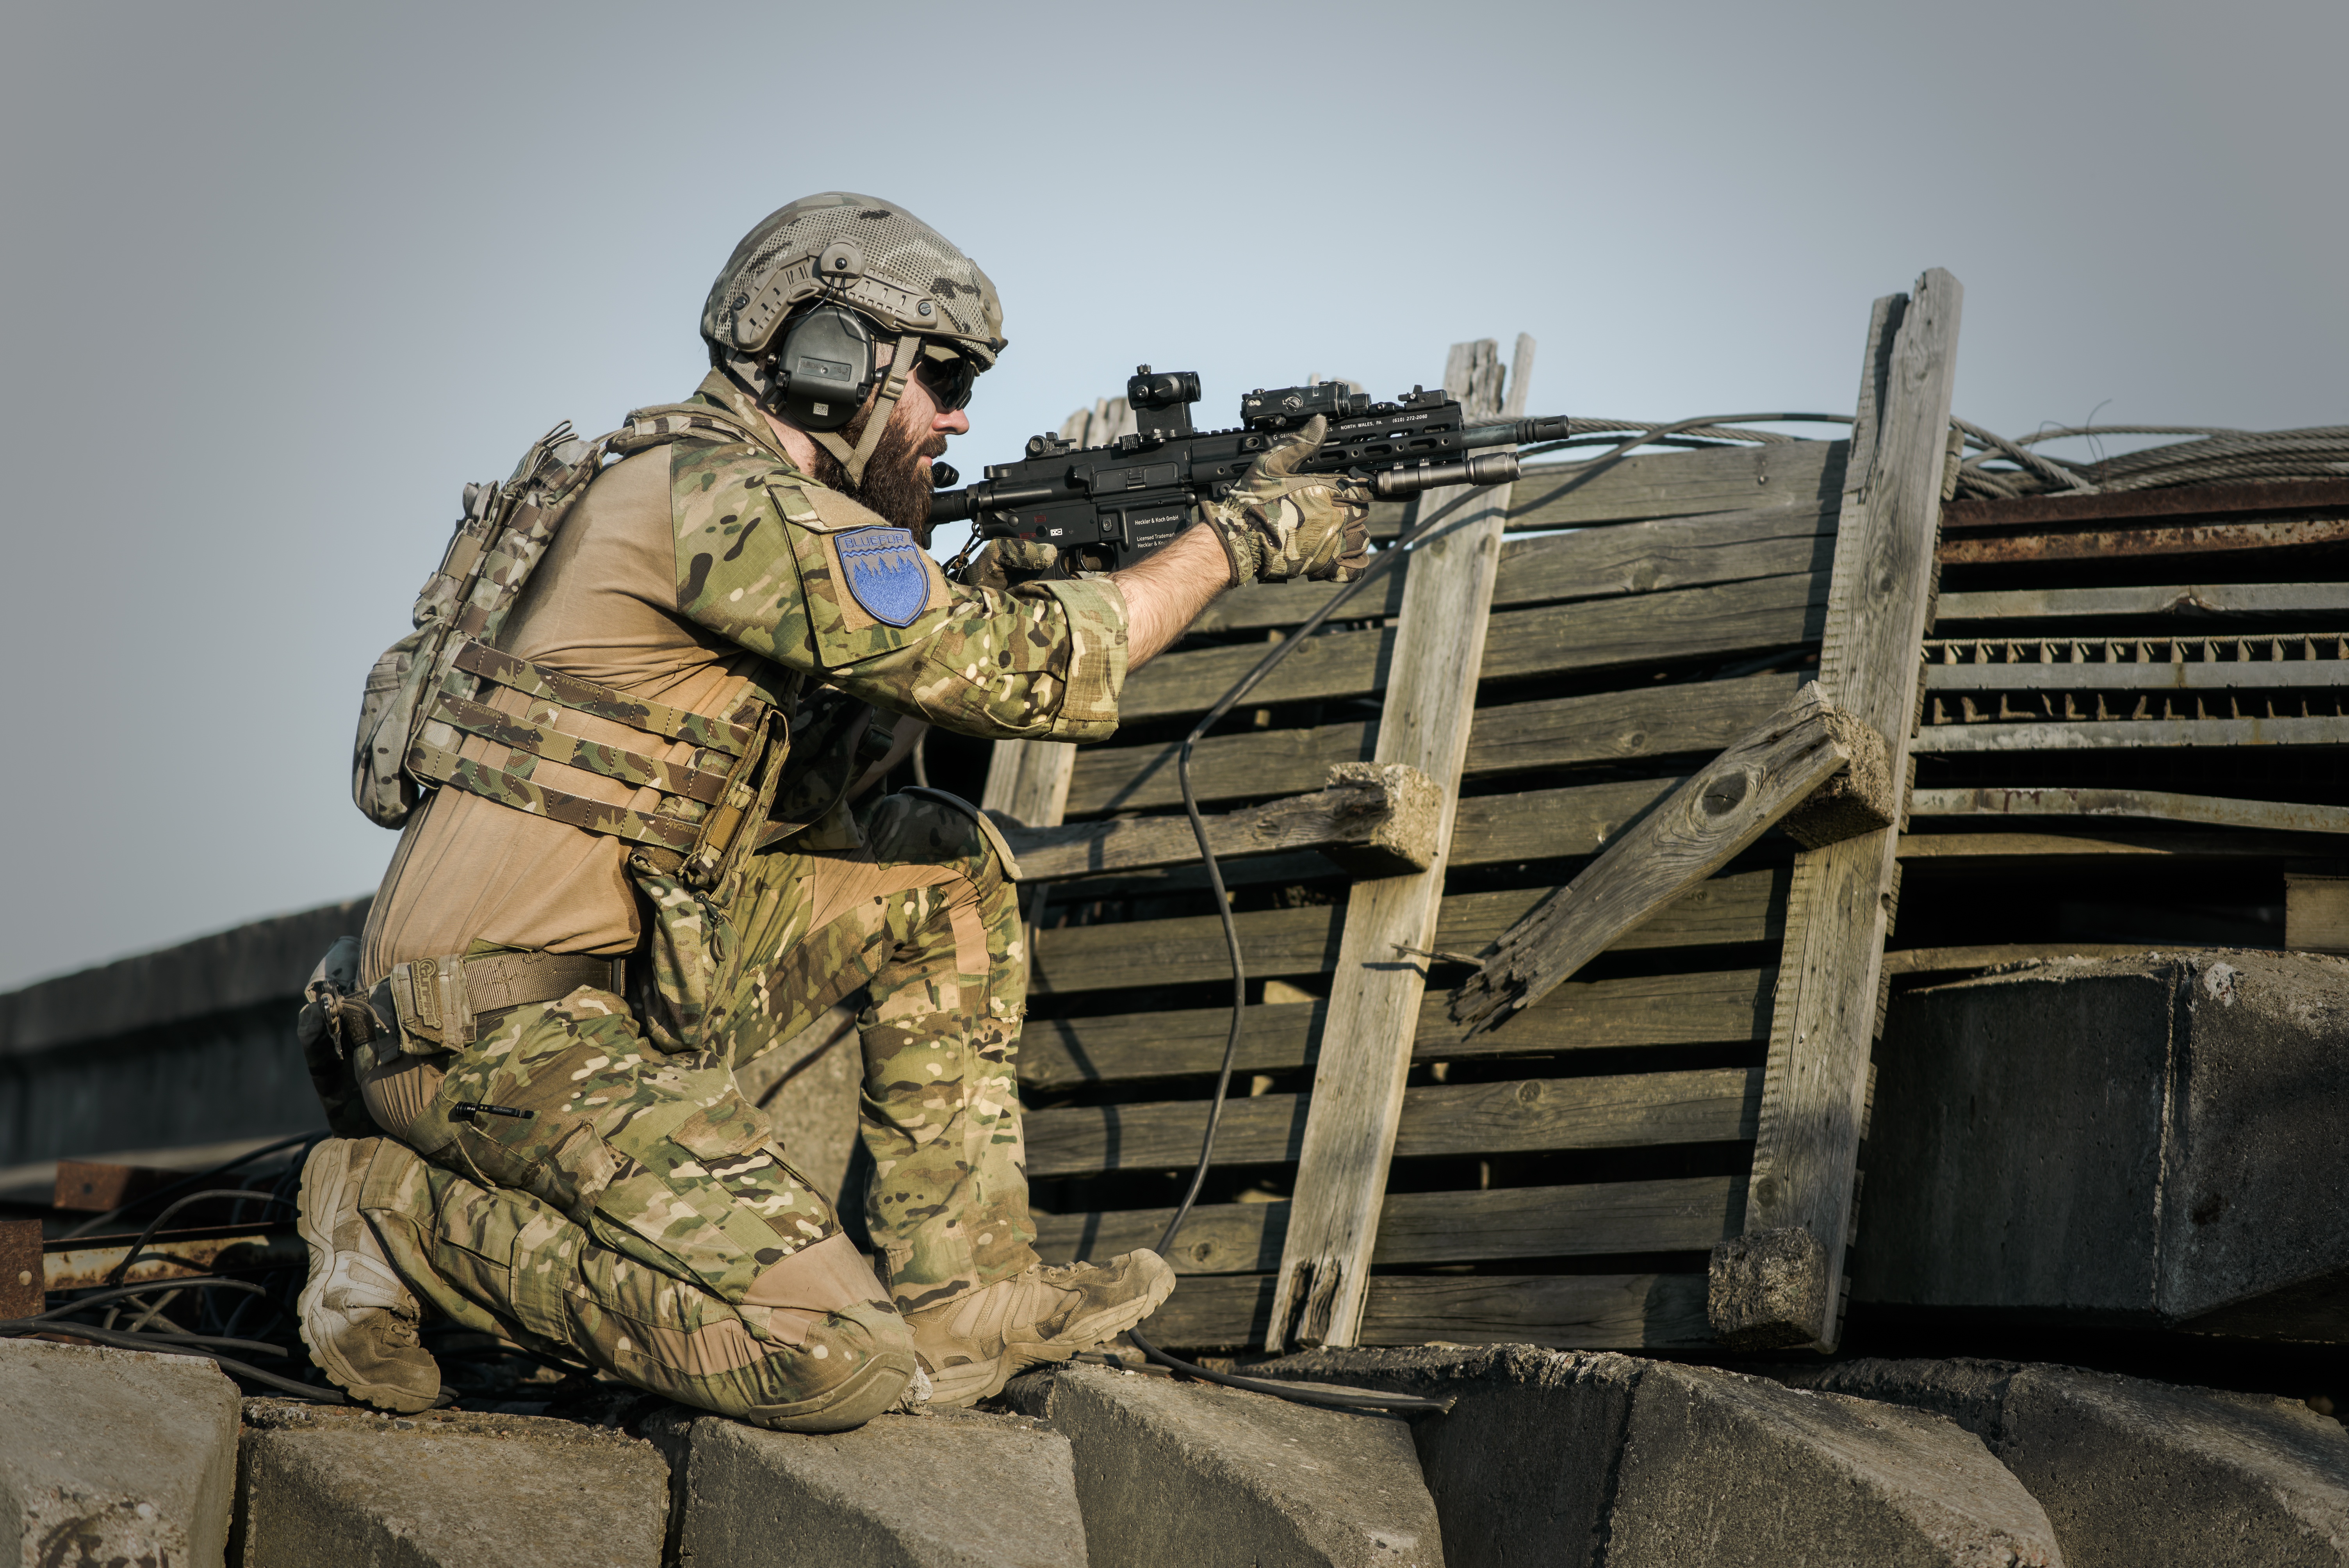
man, nature, outdoor, sand, person, group, people, sport, desert, adventure, backpack, smoke, military, young, soldier, army, action, freedom, extreme, lifestyle, weapon, security, activity, war, team, danger, kill, shoot, guns, police, attack, terrorism, terror, special, swat, killer, active, conflict, troop, pistol, shooter, marines, assault, infantry, gunshow, armed, firearm, reconnaissance, terrorist, adventure travel, asg, marksman